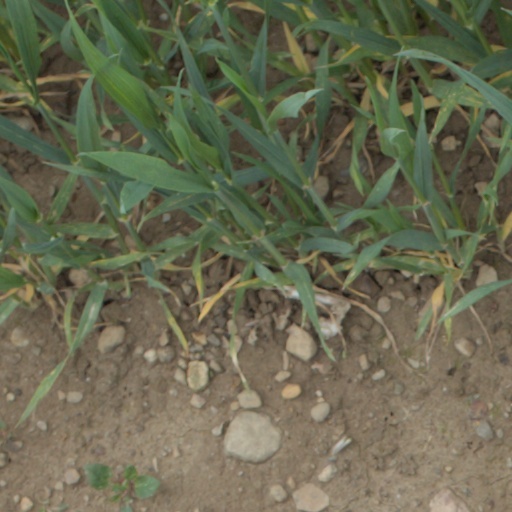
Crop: wheat